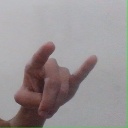
अक्षर: च